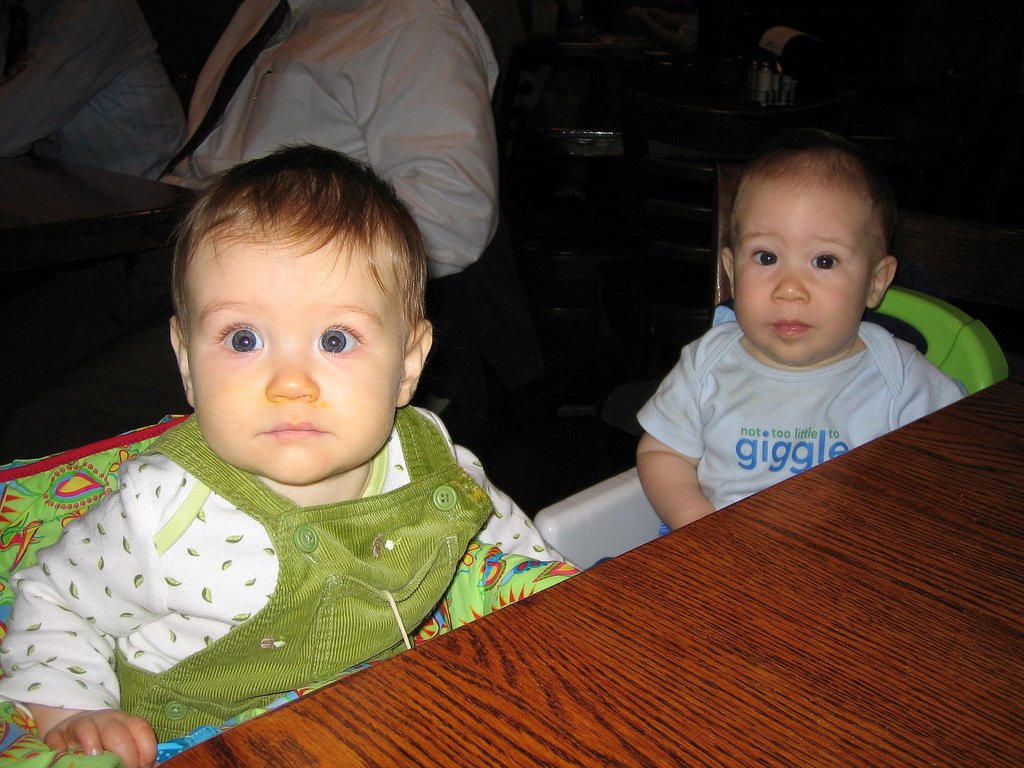
Label: not_food